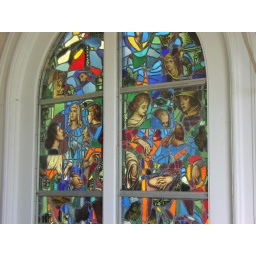
Stained glass window of belltower of Church of the Redeemer, Biloxi, MS. Destroyed by Hurricane Katrina, 2005.